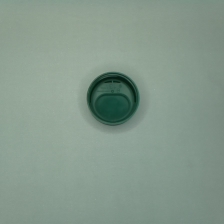
Color: green
Cap type: flip-top cap